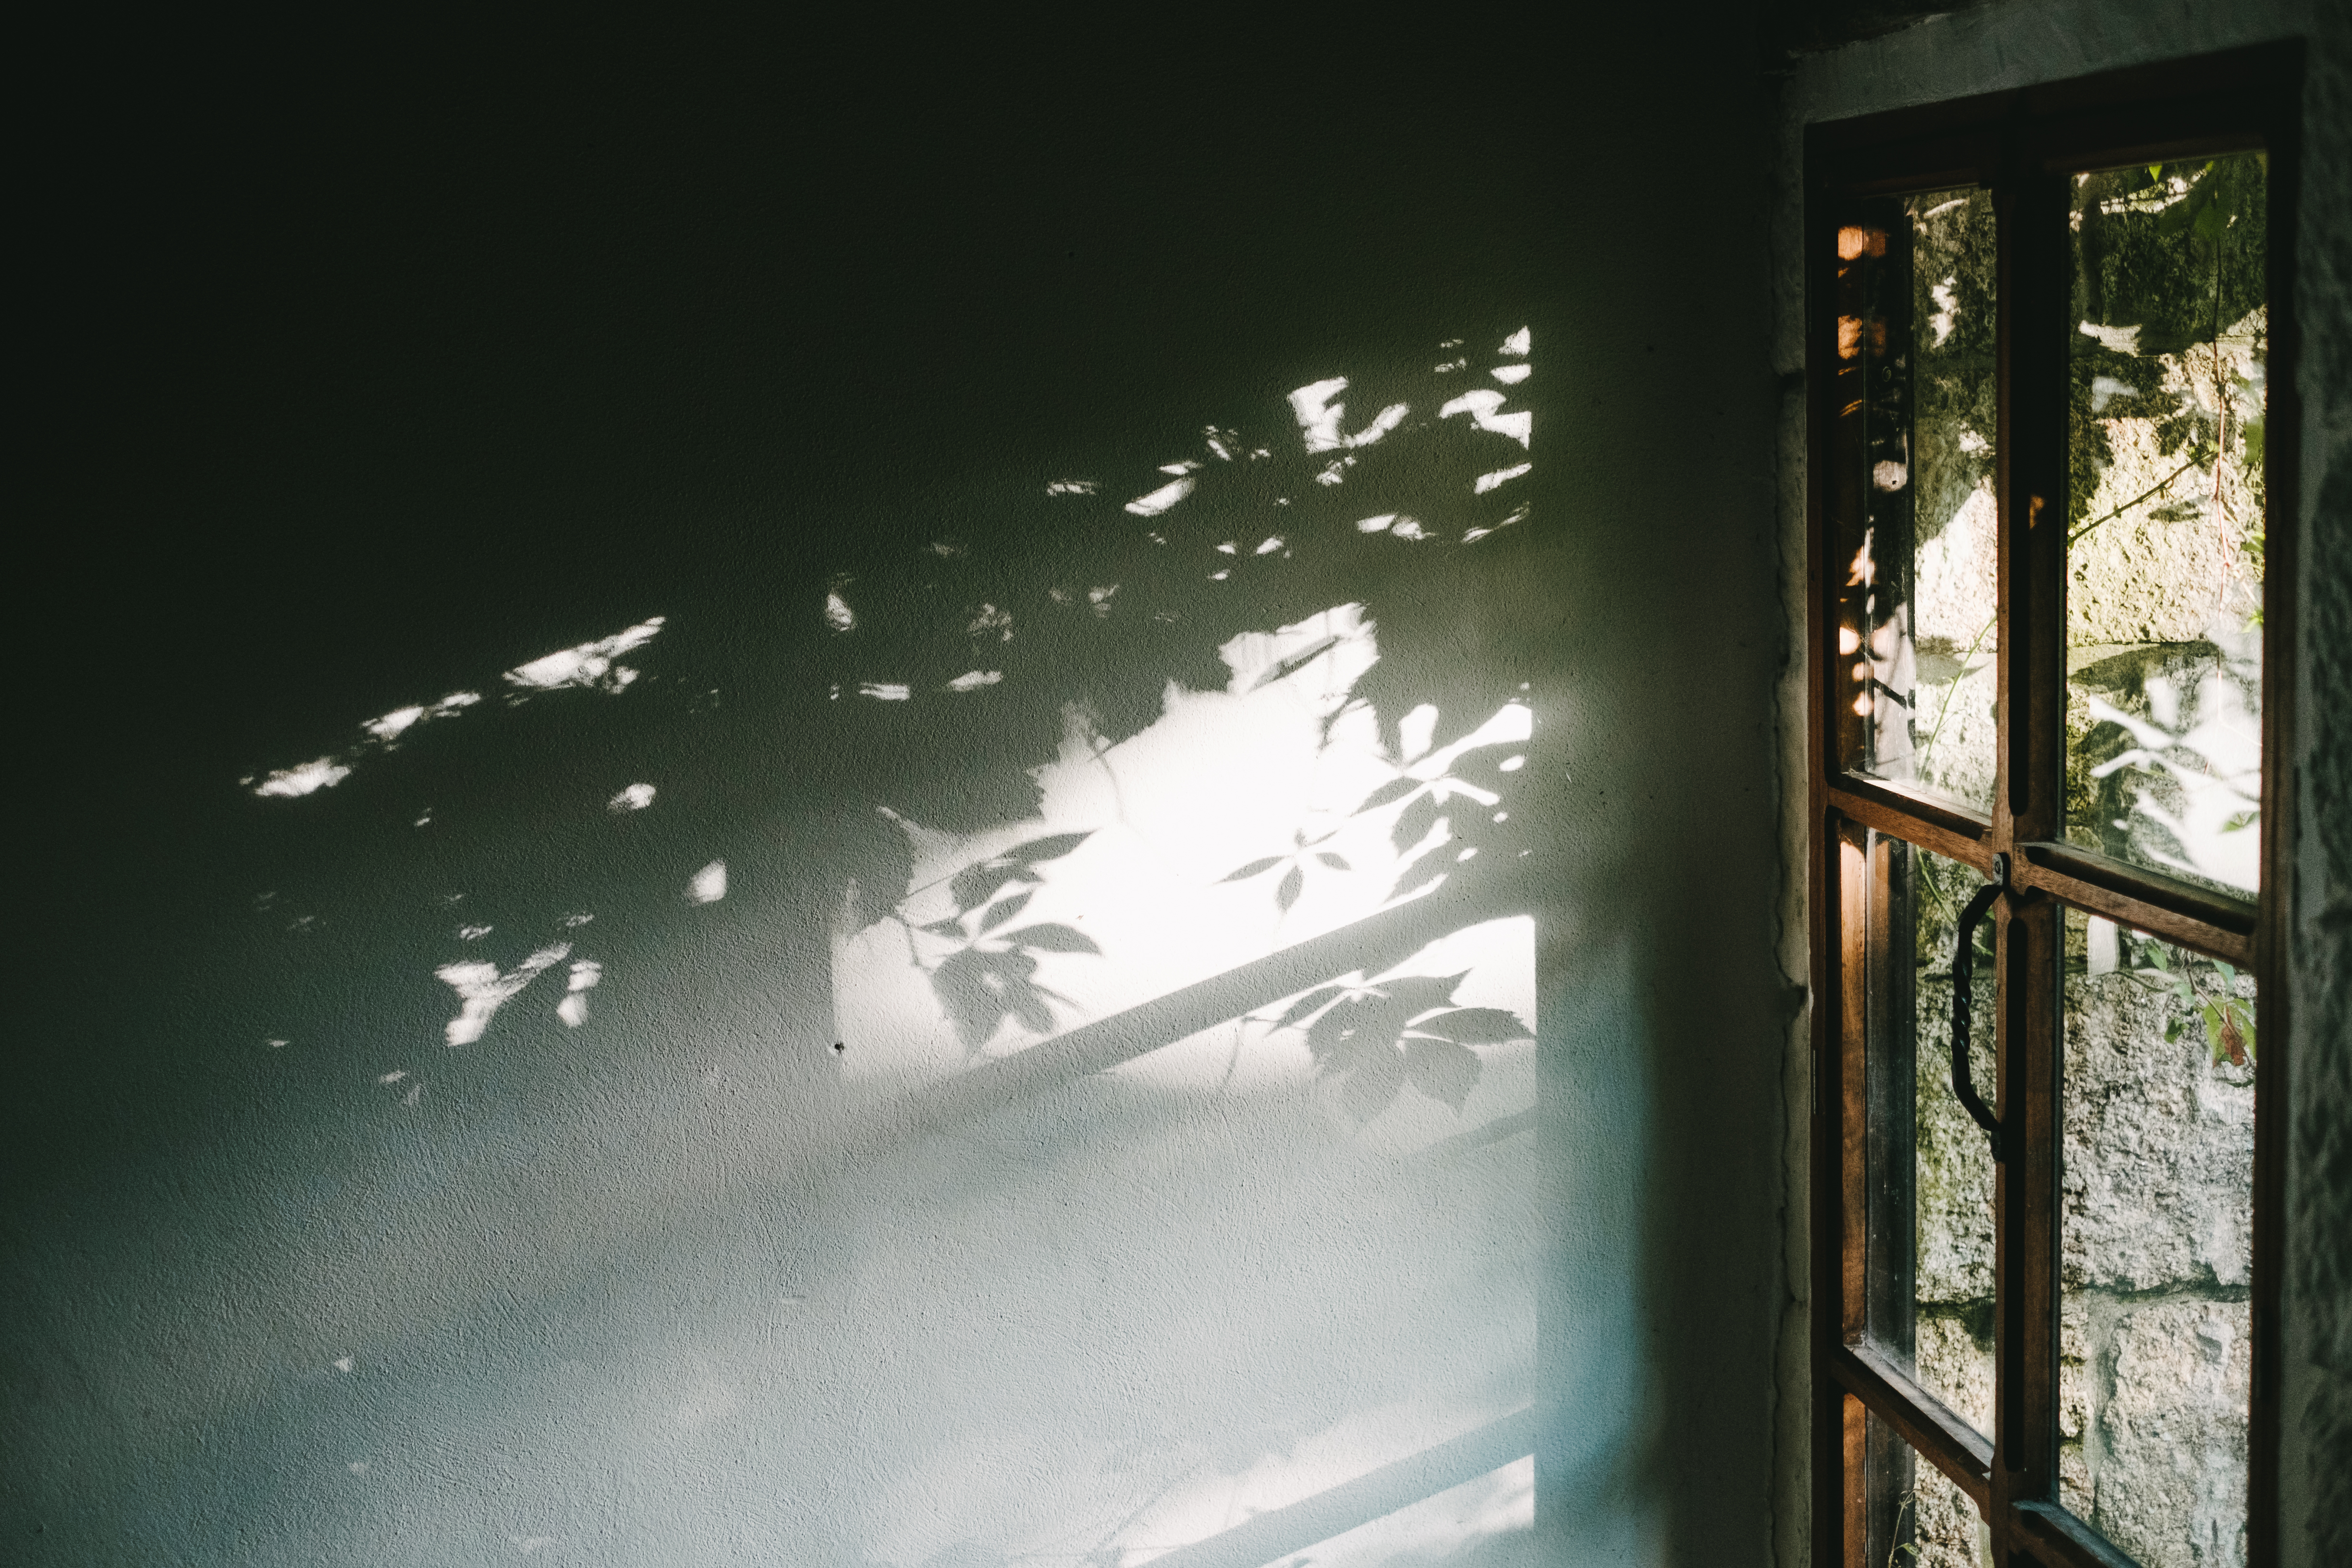
light, window, glass, reflection, shadow, darkness, lighting, leafe, pane